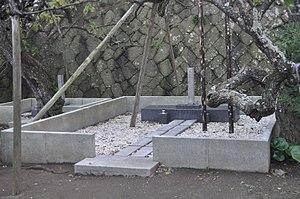
Tōson Shimazaki, né Haruki Shimazaki, est un écrivain japonais, tour à tour poète, romancier ou essayiste, des ères Meiji, Taishō et Shōwa.